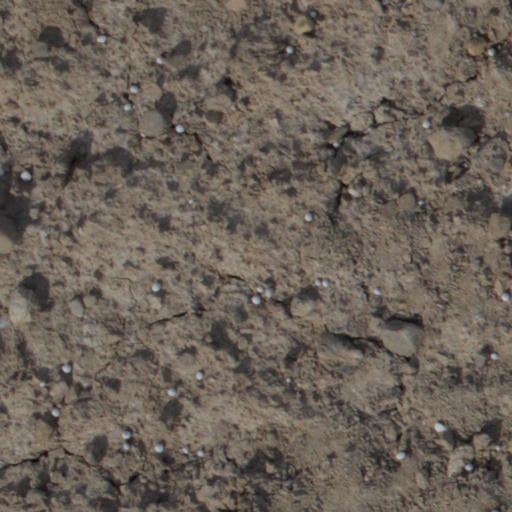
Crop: wheat